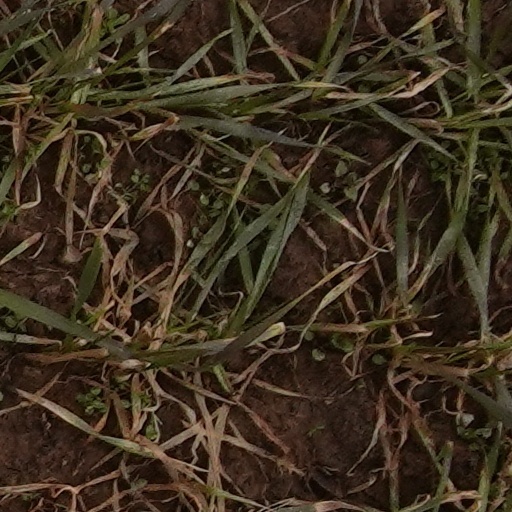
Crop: wheat